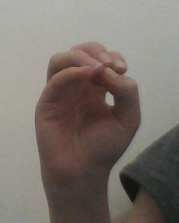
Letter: ha